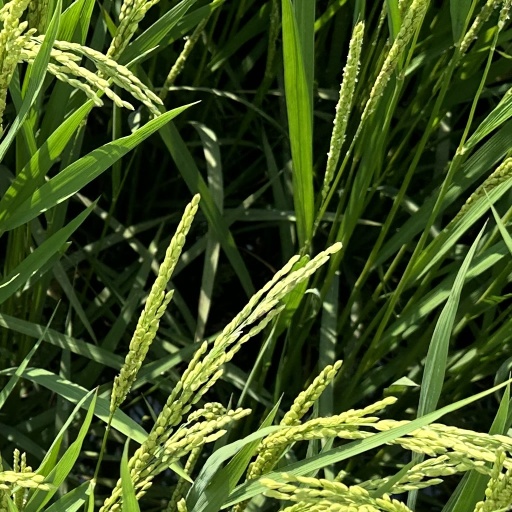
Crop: rice